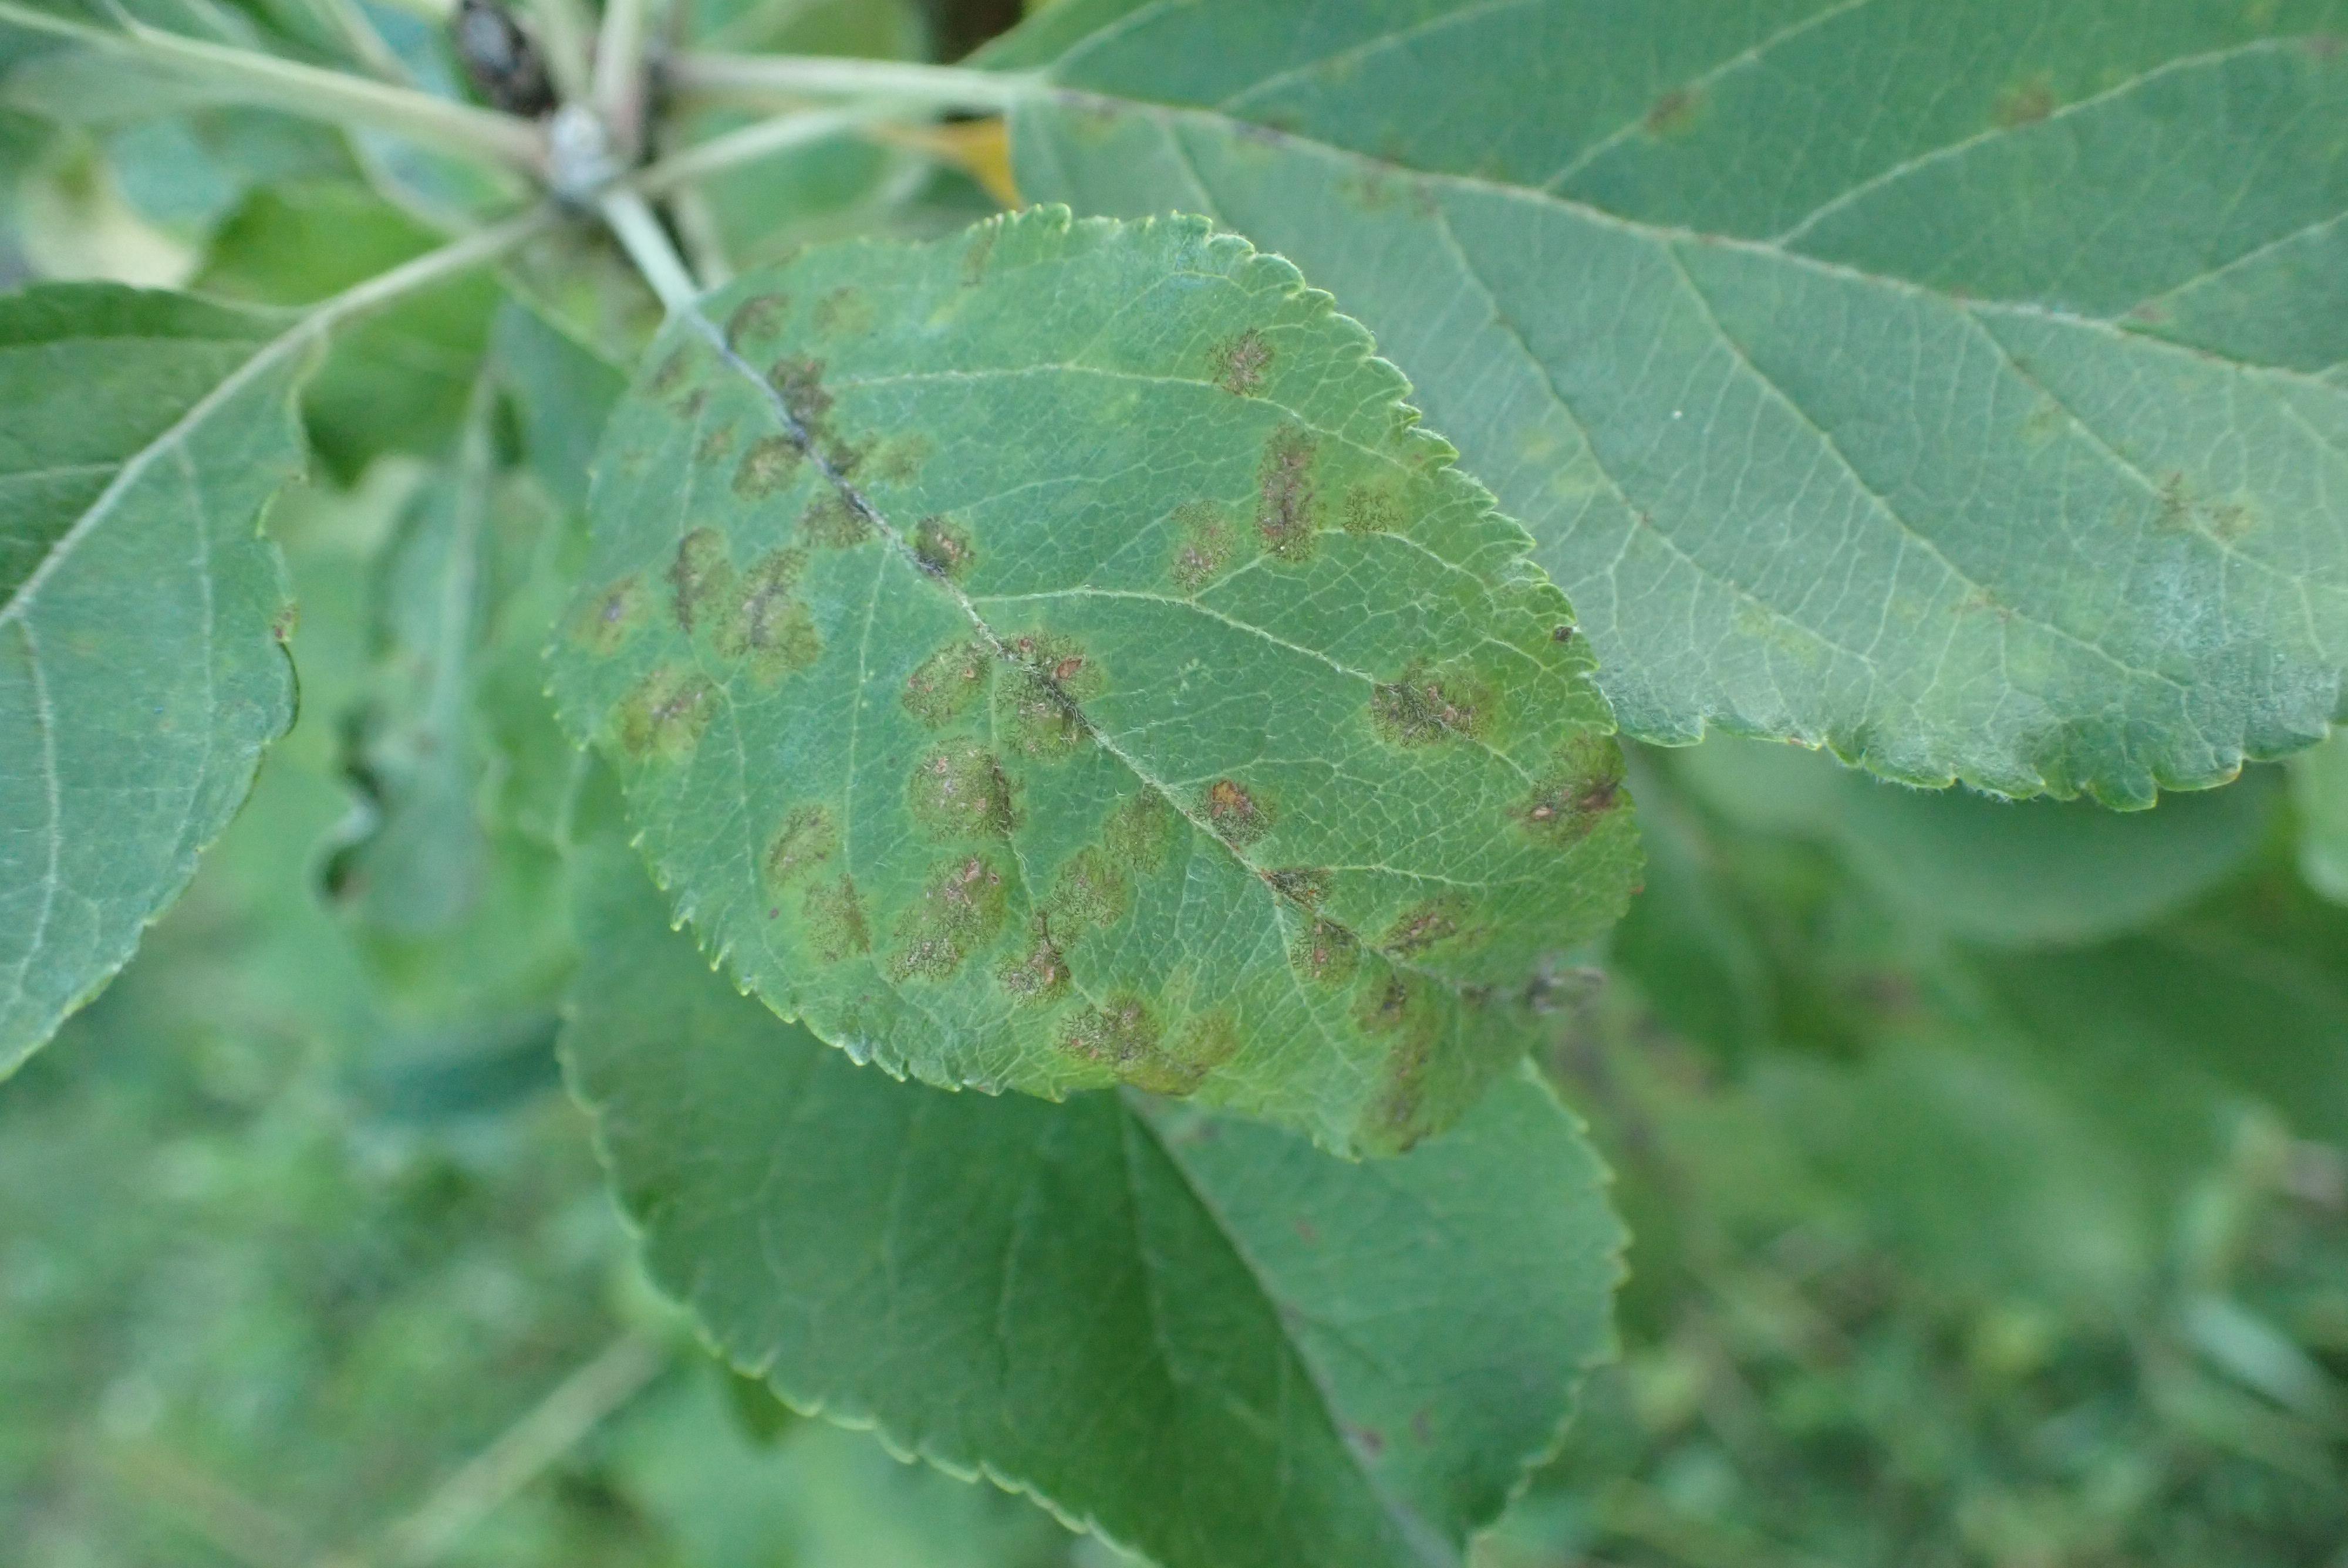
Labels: scab